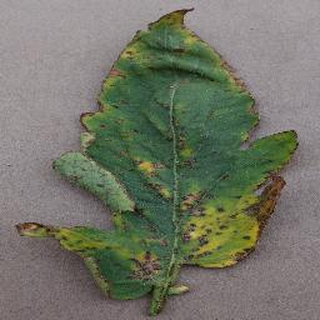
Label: tomato_bacterial_spot